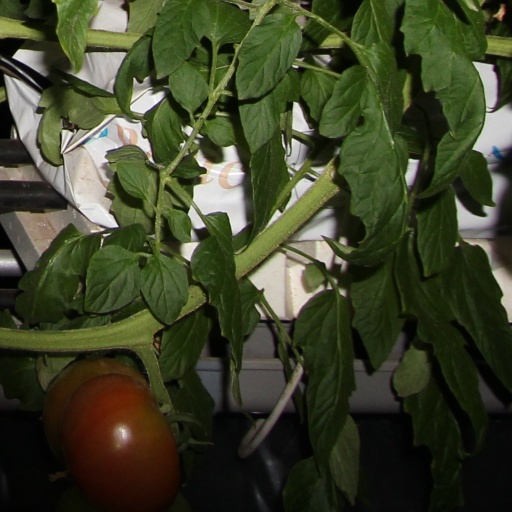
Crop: tomato